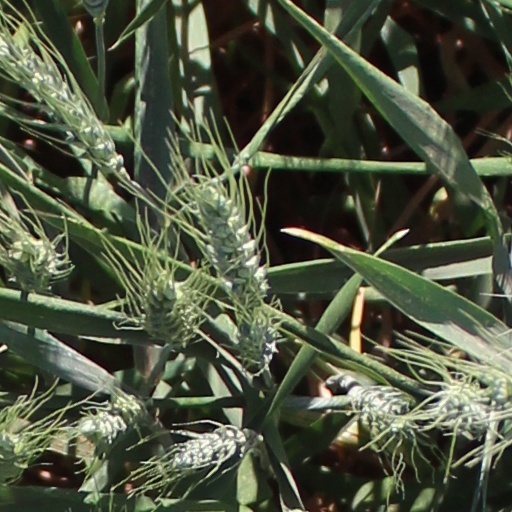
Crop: wheat